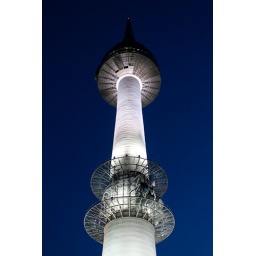
A tower at the top of Namsan mountain in Seoul.